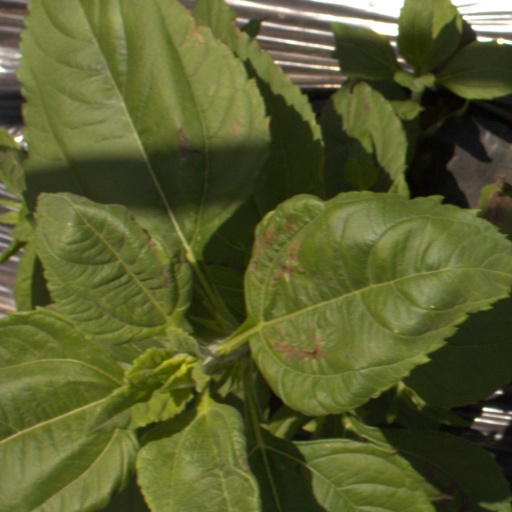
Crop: Jerusalem artichoke